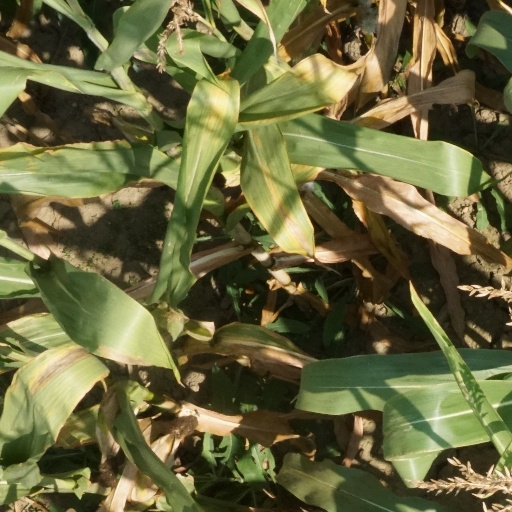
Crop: maize; corn